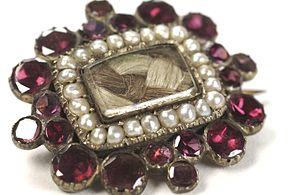
Les bijoux en cheveux sont des bijoux confectionnés avec des cheveux. Ils peuvent soit renfermer des cheveux, soit en être formés. Pendant les campagnes napoléonniennes, ils étaient surtout utilisés comme signe de deuil, renfermant les cheveux d'un proche décédé. C'est surtout vers 1840 que les bijoux en cheveux sont à la mode : les cheveux sont tressés et paquetés pour former des bagues, des bracelets, des boucles d'oreille, voire des sautoirs.